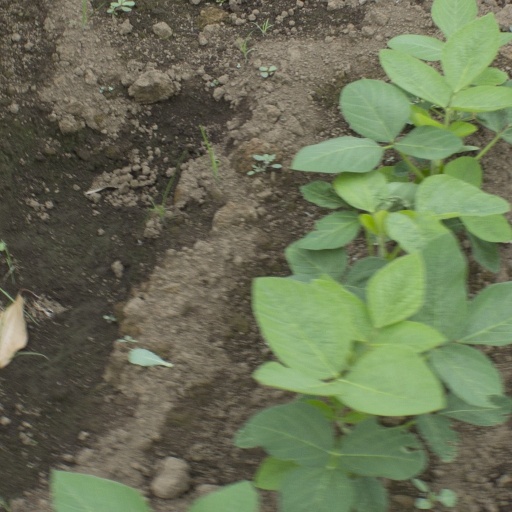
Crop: soybean